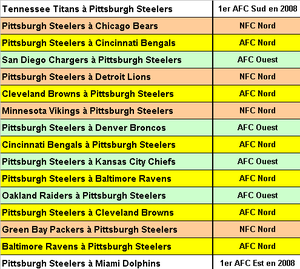
La saison 2009 de la NFL est la 90ᵉ saison de la National Football League, la ligue principale d'équipes professionnelles de football américain aux États-Unis. La NFL est organisée en deux conférences distinctes depuis 1970 : la National Football Conference et l'American Football Conference. Ces deux conférences sont subdivisées en quatre divisions chacune: Est, Ouest, Nord et Sud. Chaque franchise dispute 16 matches en 17 semaines lors de la saison régulière qui débute le 10 septembre 2009 et se termine le 3 janvier 2010. Une phase de playoffs suit la saison régulière pour mener à la finale, le Super Bowl XLIV, disputée le 7 février 2010 au Dolphin Stadium de Miami.